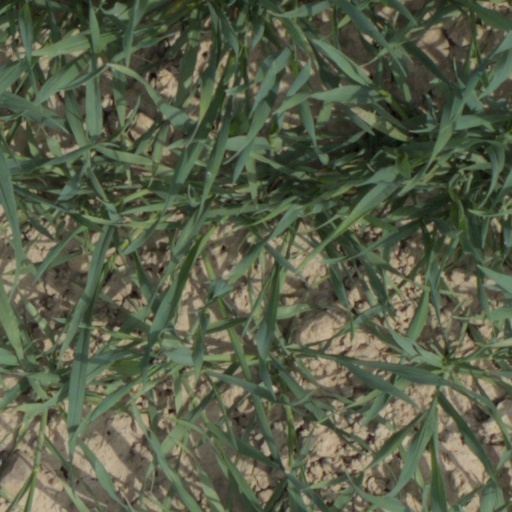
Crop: wheat